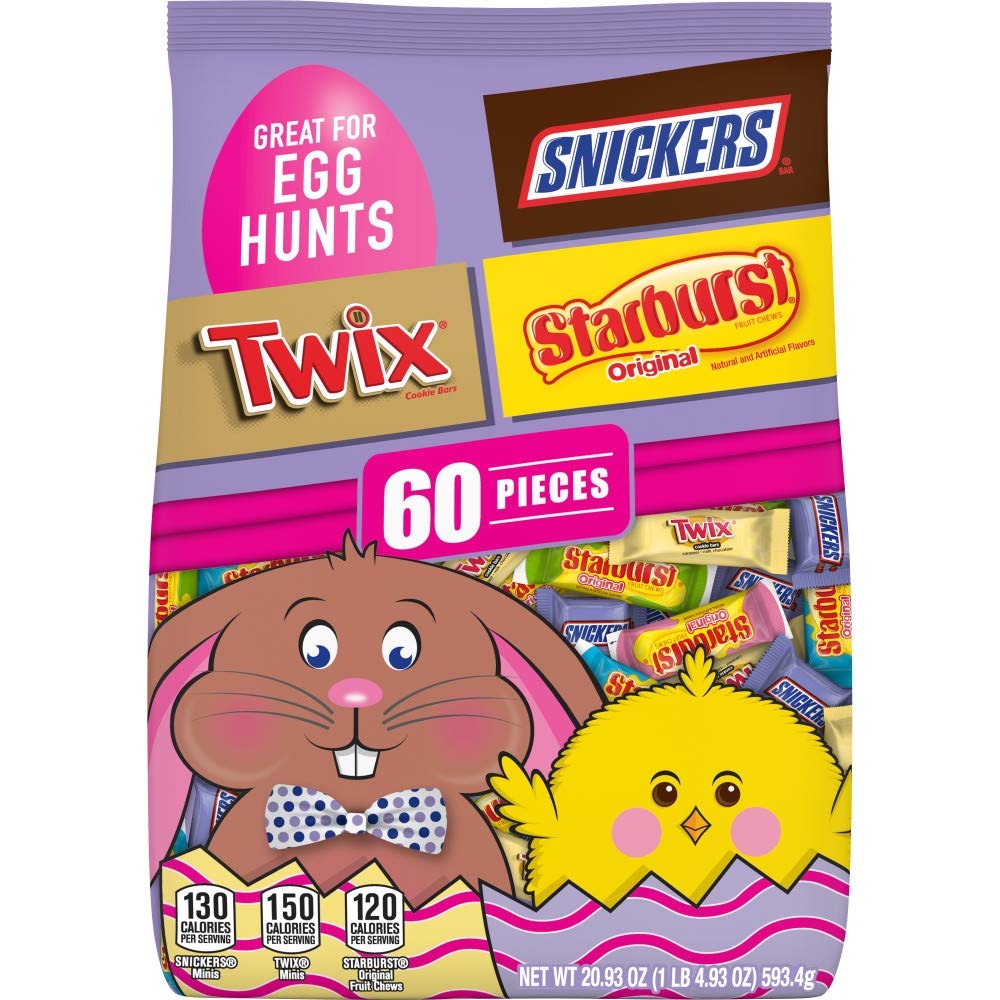
Item Name: SNICKERS, TWIX & STARBURST Assorted Easter Chocolate Candy Variety Pack, 60 Pieces, 20.93 oz Bag
Bullet Point 1: Contains one (1) 20.93-ounce bag that includes 60 minis size pieces of SNICKERS, TWIX and STARBURST Easter Candy
Bullet Point 2: Package features an assortment of SNICKERS Original, STARBURST Original and TWIX Caramel Cookie Bars Easter Candy flavors
Bullet Point 3: Find everyone's favorite Easter candy flavors with this decorative assortment of minis size candy
Bullet Point 4: Add a variety of flavors to Easter baskets, Easter egg hunts and gift bags
Bullet Point 5: A colorful assortment of fruity and chocolate candy in one bag for spring festivities
Value: 20.93
Unit: Ounce

Price: 19.95